Bruce Pandolfini

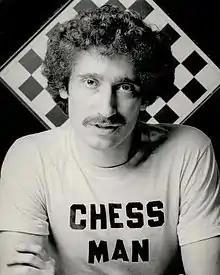
Bruce Pandolfini in 1978

In the 1980s Pandolfini's career took different turns. From 1980 to 1981 he was a spokesman for Mattel Electronics, with his picture appearing on the box of Mattel's initial version of a computer chess game. During those same years Pandolfini became the director of the Chess Institute at the Marshall Chess Club, heading a staff of 23 teachers and masters. At about the same time, Pandolfini developed his longtime relationship with Simon & Schuster, creating the Fireside Chess Library in 1983. In addition to his Simon & Schuster involvement, Pandolfini published a number of books with Random House and several other publishers.